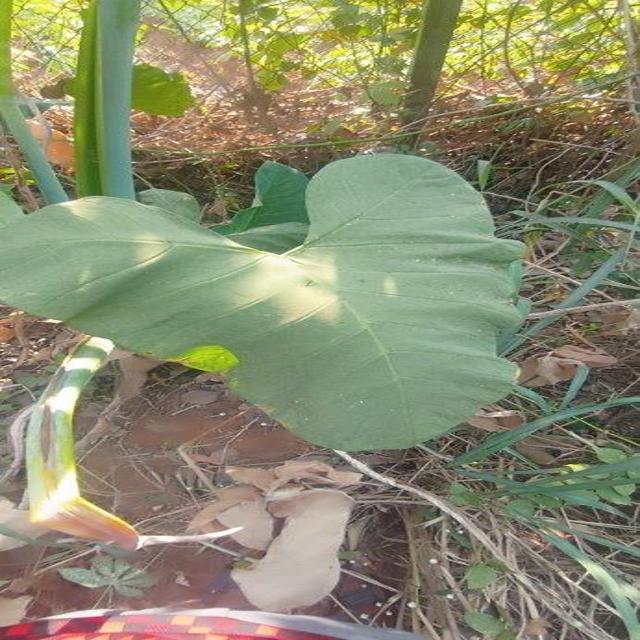
Label: Early_Blight